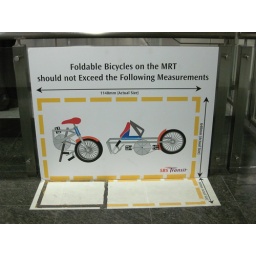
Folding bike sign in subway